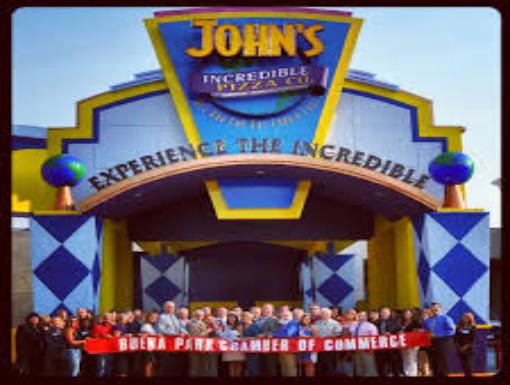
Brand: John's Incredible Pizza
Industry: Food